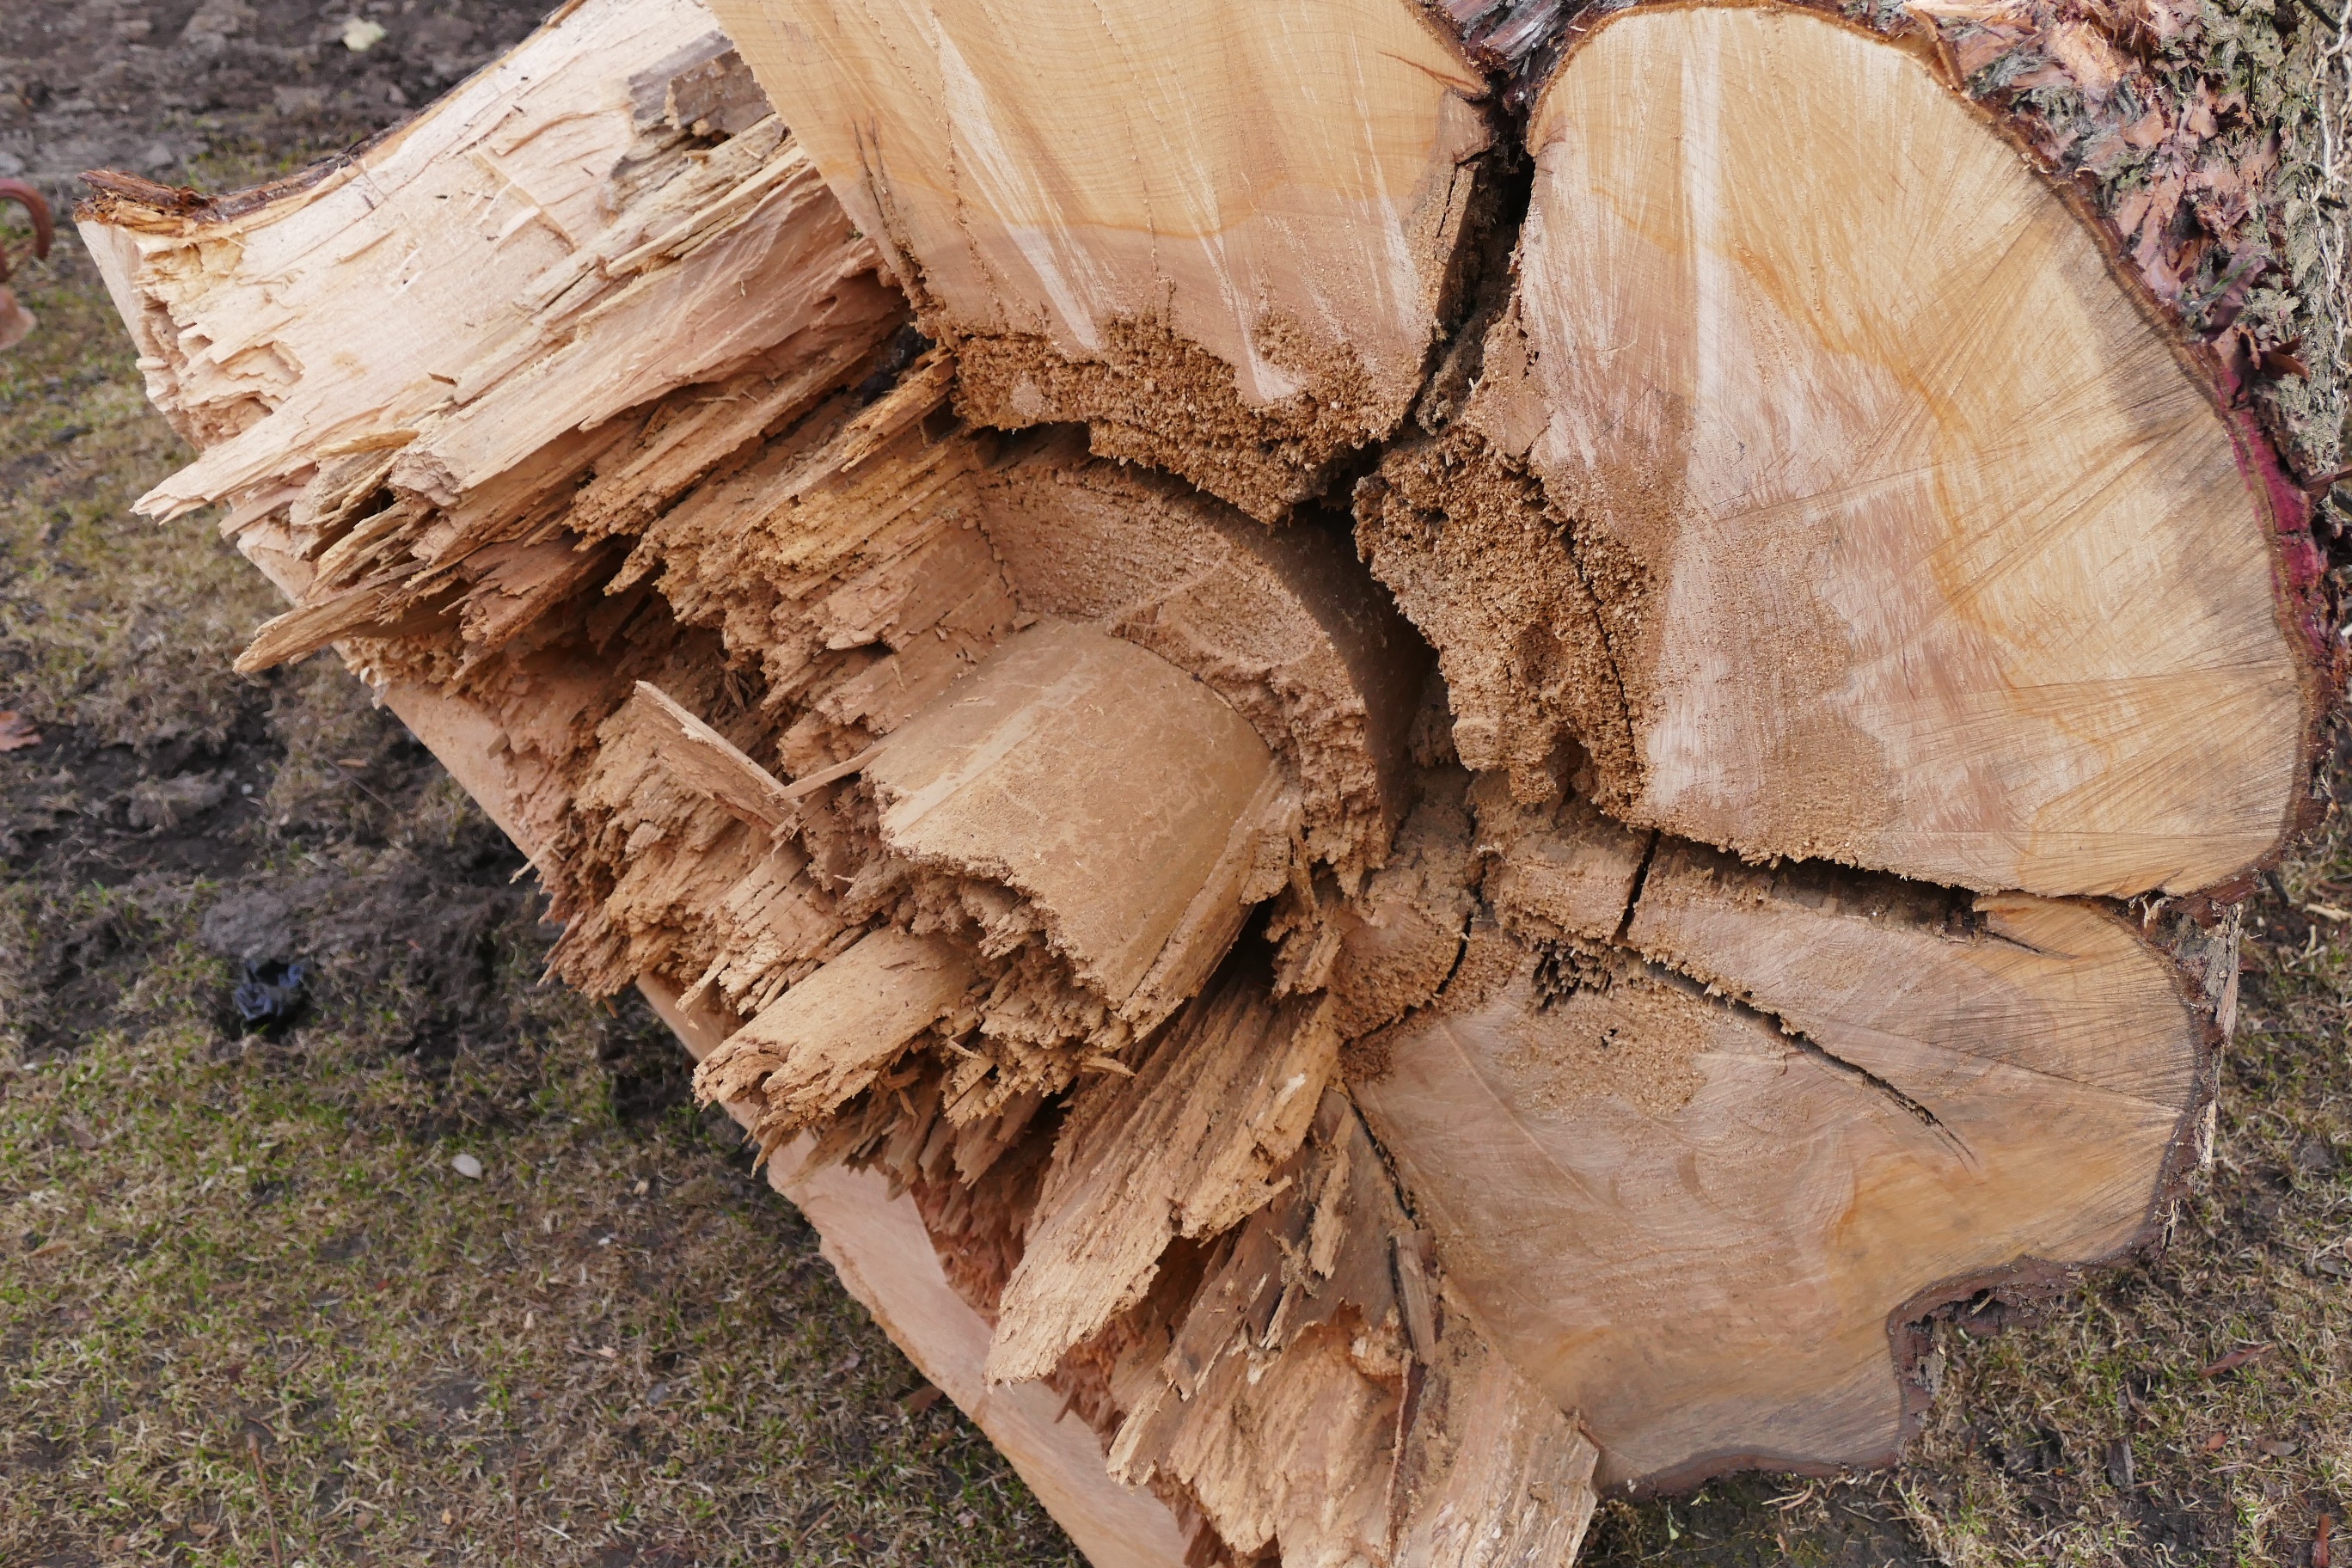
tree, nature, rock, plant, wood, leaf, hole, flower, trunk, old, log, autumn, broken, dead, lumber, weathered, lazy, geology, like, carving, tree stump, morsch, old tree, dead plant, rotten wood, oyster mushroom, woody plant, medicinal mushroom, morscher